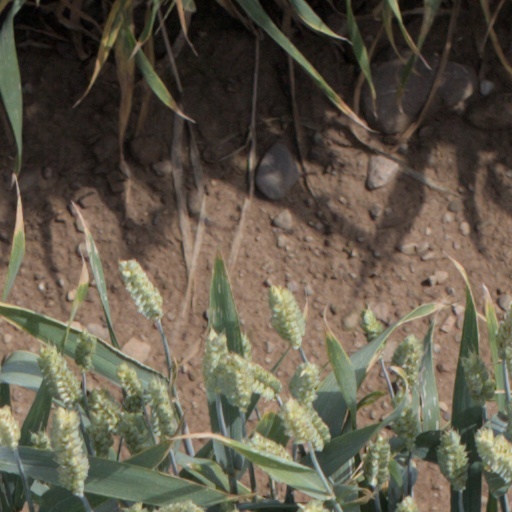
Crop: wheat